Vicaria

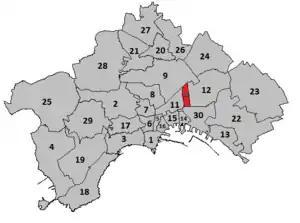
Plan of Naples showing the location of Vicaria

Vicaria, often known as Il Vasto, is one of the 30 "quartieri" of Naples, southern Italy, lying immediately to the east of the historical city centre ("Centro storico").